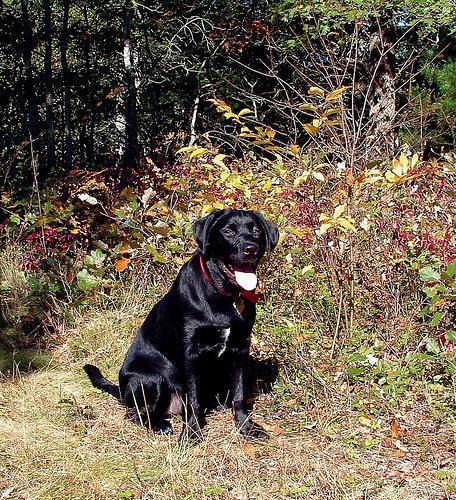
Labrador_retriever